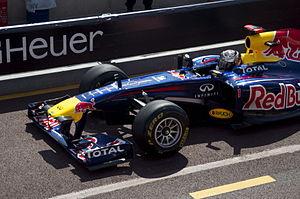
Le Grand Prix automobile de Monaco 2011, disputé le 29 mai 2011 sur le Circuit de Monaco, est la 845ᵉ épreuve du championnat du monde de Formule 1 courue depuis 1950 et la sixième manche du championnat 2011. Il s'agit de la cinquante-huitième édition du Grand Prix comptant pour le championnat du monde.